Cambrian explosion

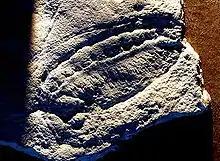
Fossil of "Kimberella", a triploblastic bilaterian, and possibly a mollusc

At least some may have been early forms of the phyla at the heart of the "Cambrian explosion" debate, having been interpreted as early molluscs ("Kimberella"), echinoderms ("Arkarua") and arthropods ("Spriggina", "Parvancorina", "Yilingia"). Still, debate exists about the classification of these specimens, mainly because the diagnostic features that allow taxonomists to classify more recent organisms, such as similarities to living organisms, are generally absent in the ediacarans. However, there seems little doubt that "Kimberella" was at least a triploblastic bilaterian animal. These organisms are central to the debate about how abrupt the Cambrian explosion was. If some were early members of the animal phyla seen today, the "explosion" looks a lot less sudden than if all these organisms represent an unrelated "experiment", and were replaced by the animal kingdom fairly soon thereafter (40 million years is "soon" by evolutionary and geological standards).